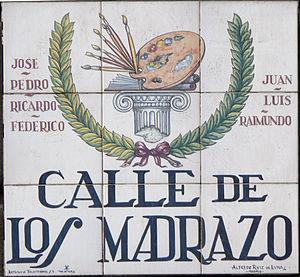
Plaque de Calle de los Madrazo (rue, (district du Centre) de Madrid (Espagne).